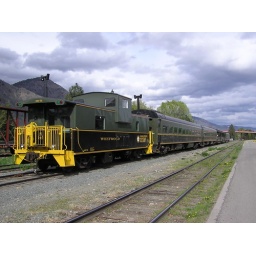
This train is for tourists (you can tell by how shiny it is!)